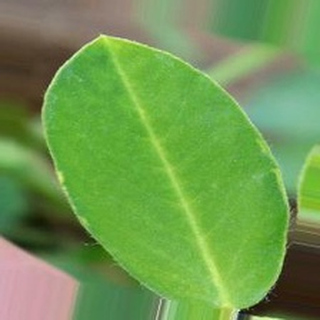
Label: healthy_groundnut